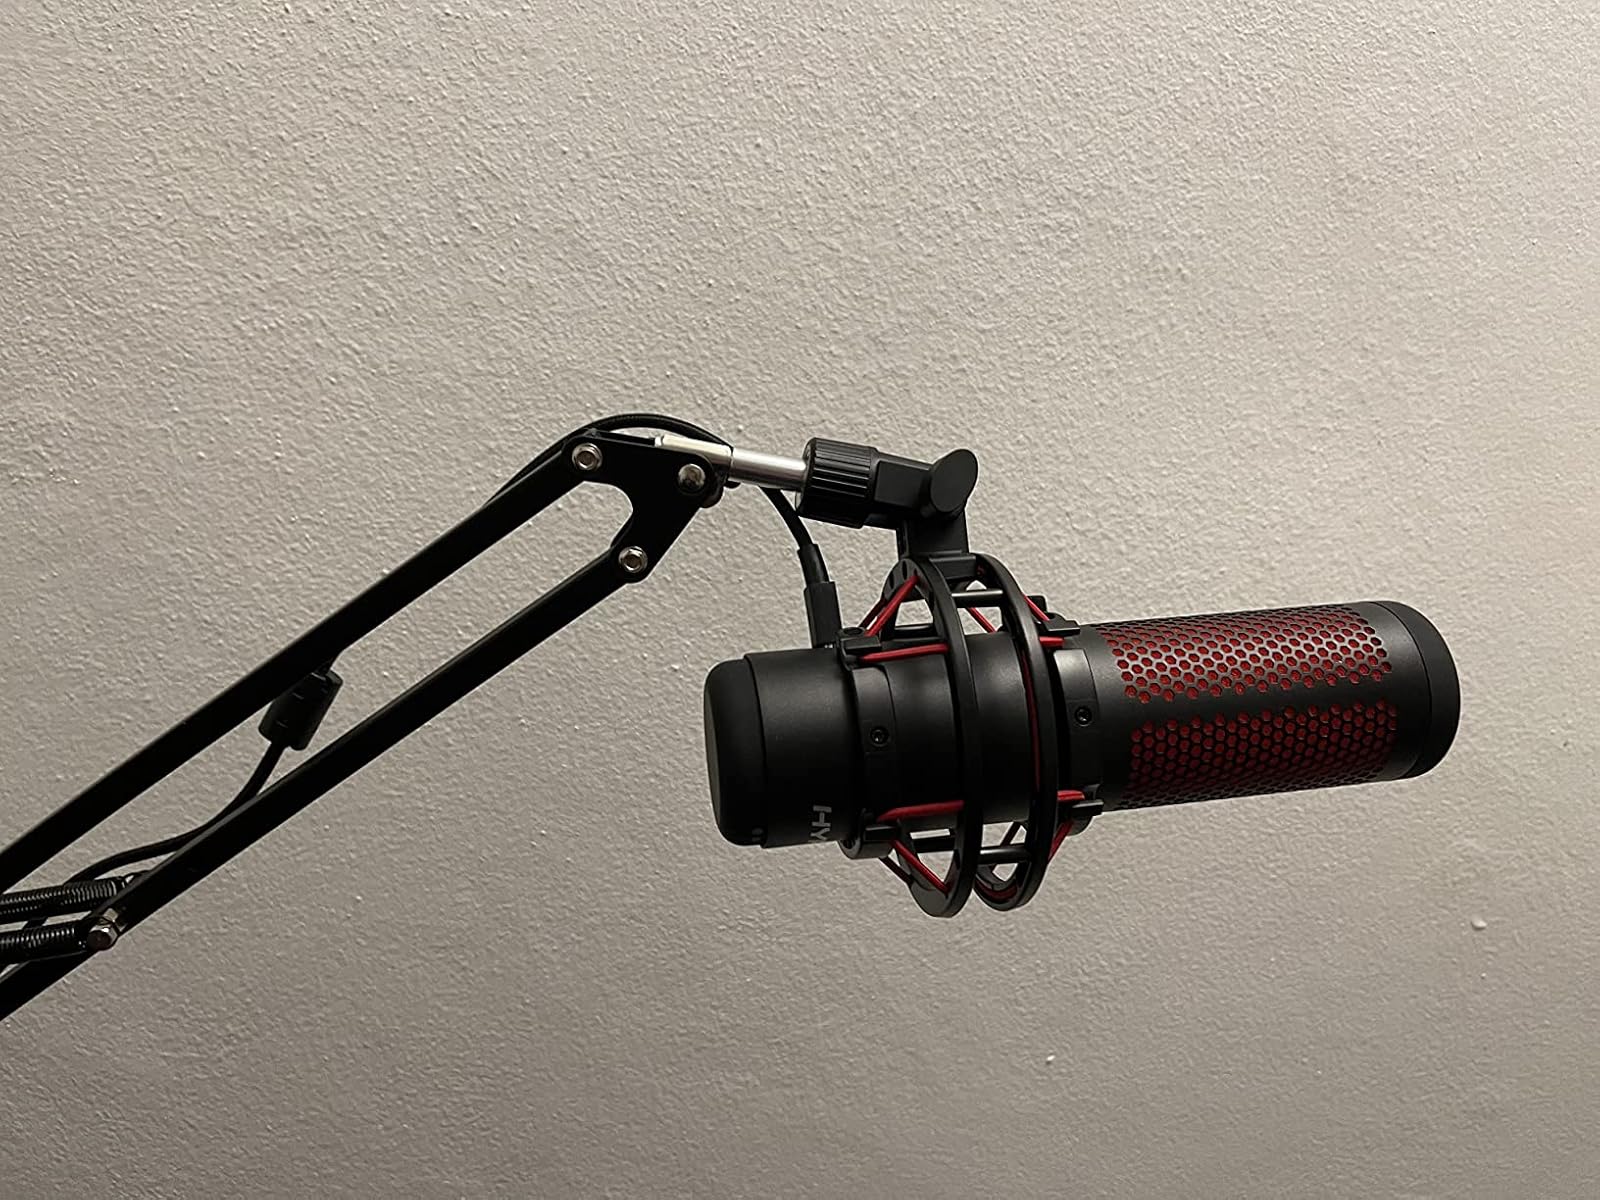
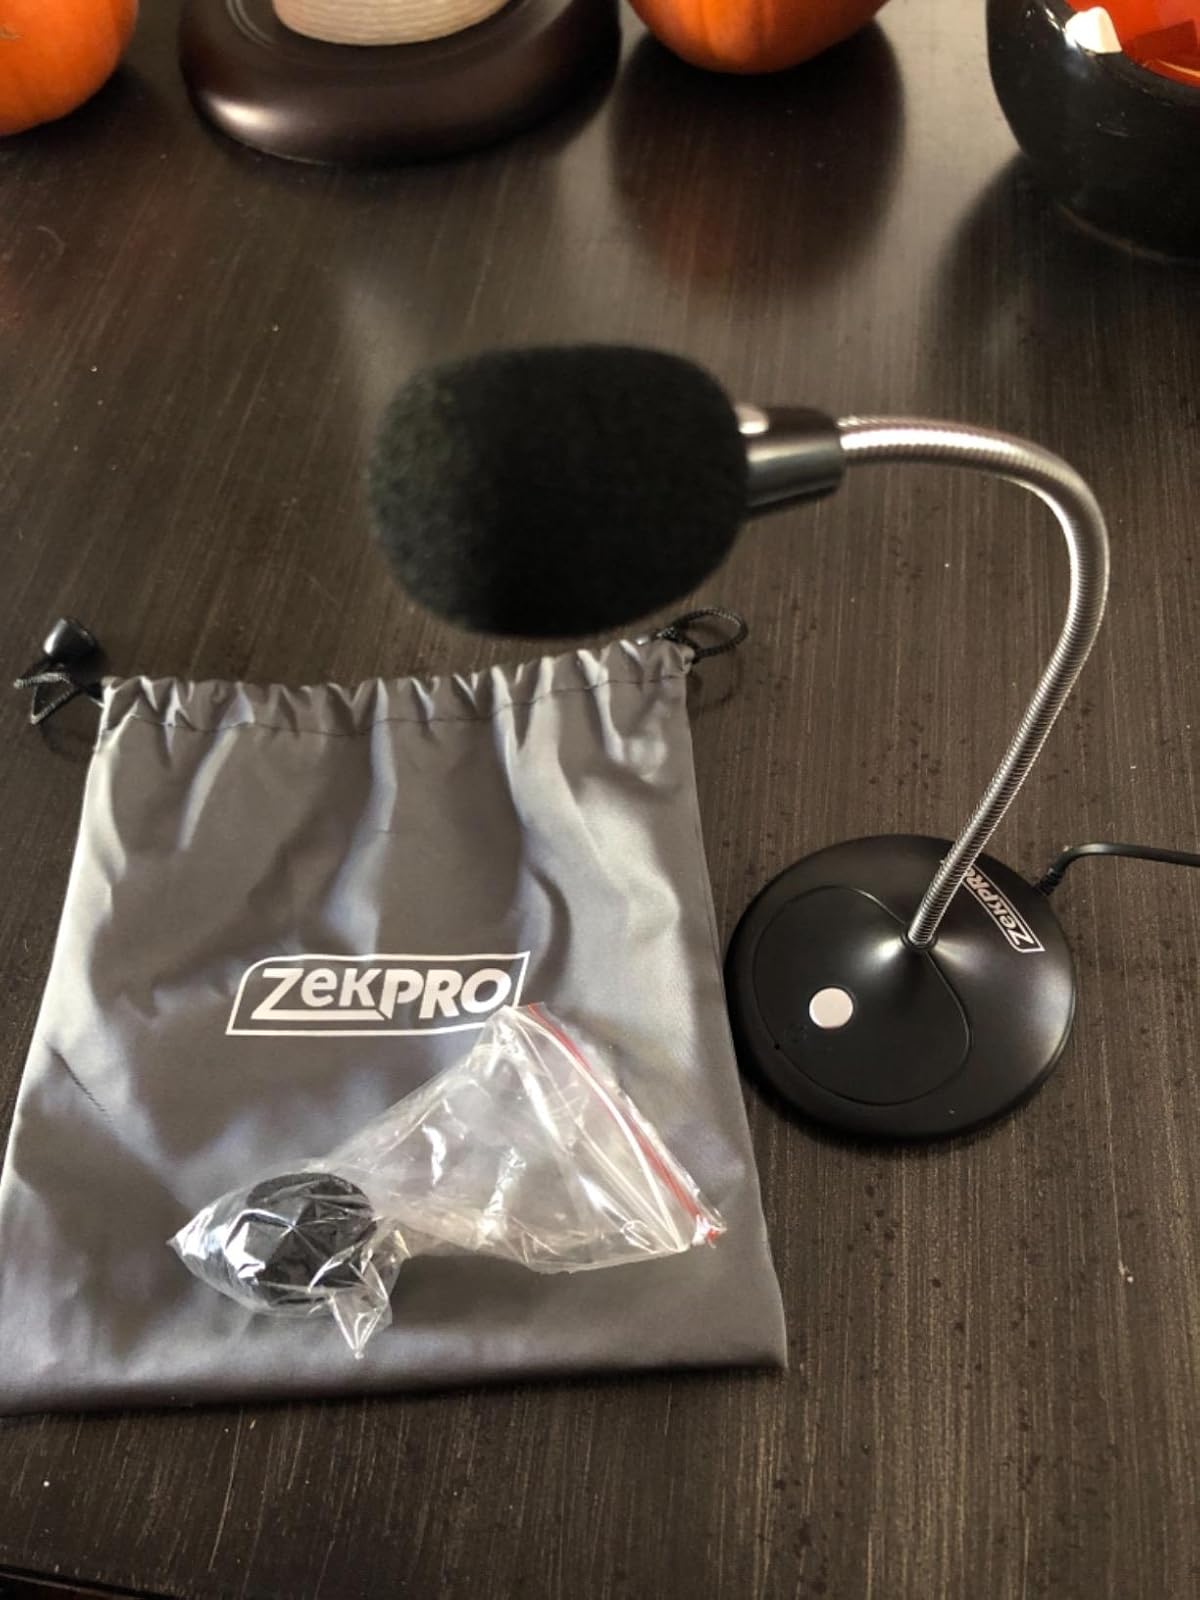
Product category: microphone
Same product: no